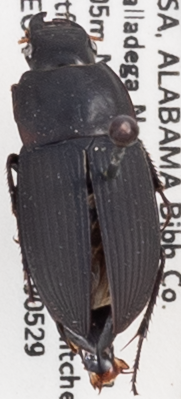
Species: Anisodactylus haplomus
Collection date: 2019-05-29
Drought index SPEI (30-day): -0.862
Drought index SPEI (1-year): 0.946
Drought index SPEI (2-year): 1.362